2010 Commonwealth Games

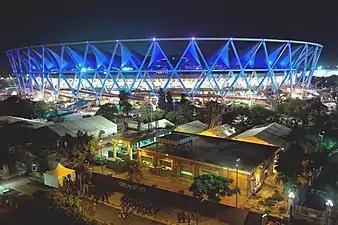
The main venue of the Games, the Jawaharlal Nehru Stadium

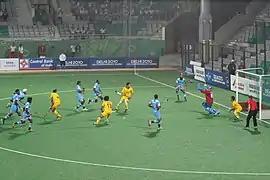
Major Dhyan Chand National Stadium

Events took place at 12 competition venues. A total of 20 training venues were used in the Games. Of these 20, one was used for archery; three for aquatics; two for lawn bowls; two for netball; eight for rugby sevens, including seven venues within Delhi University; two for shooting; one for squash; two for table tennis; one for weightlifting, three for wrestling and two for tennis.